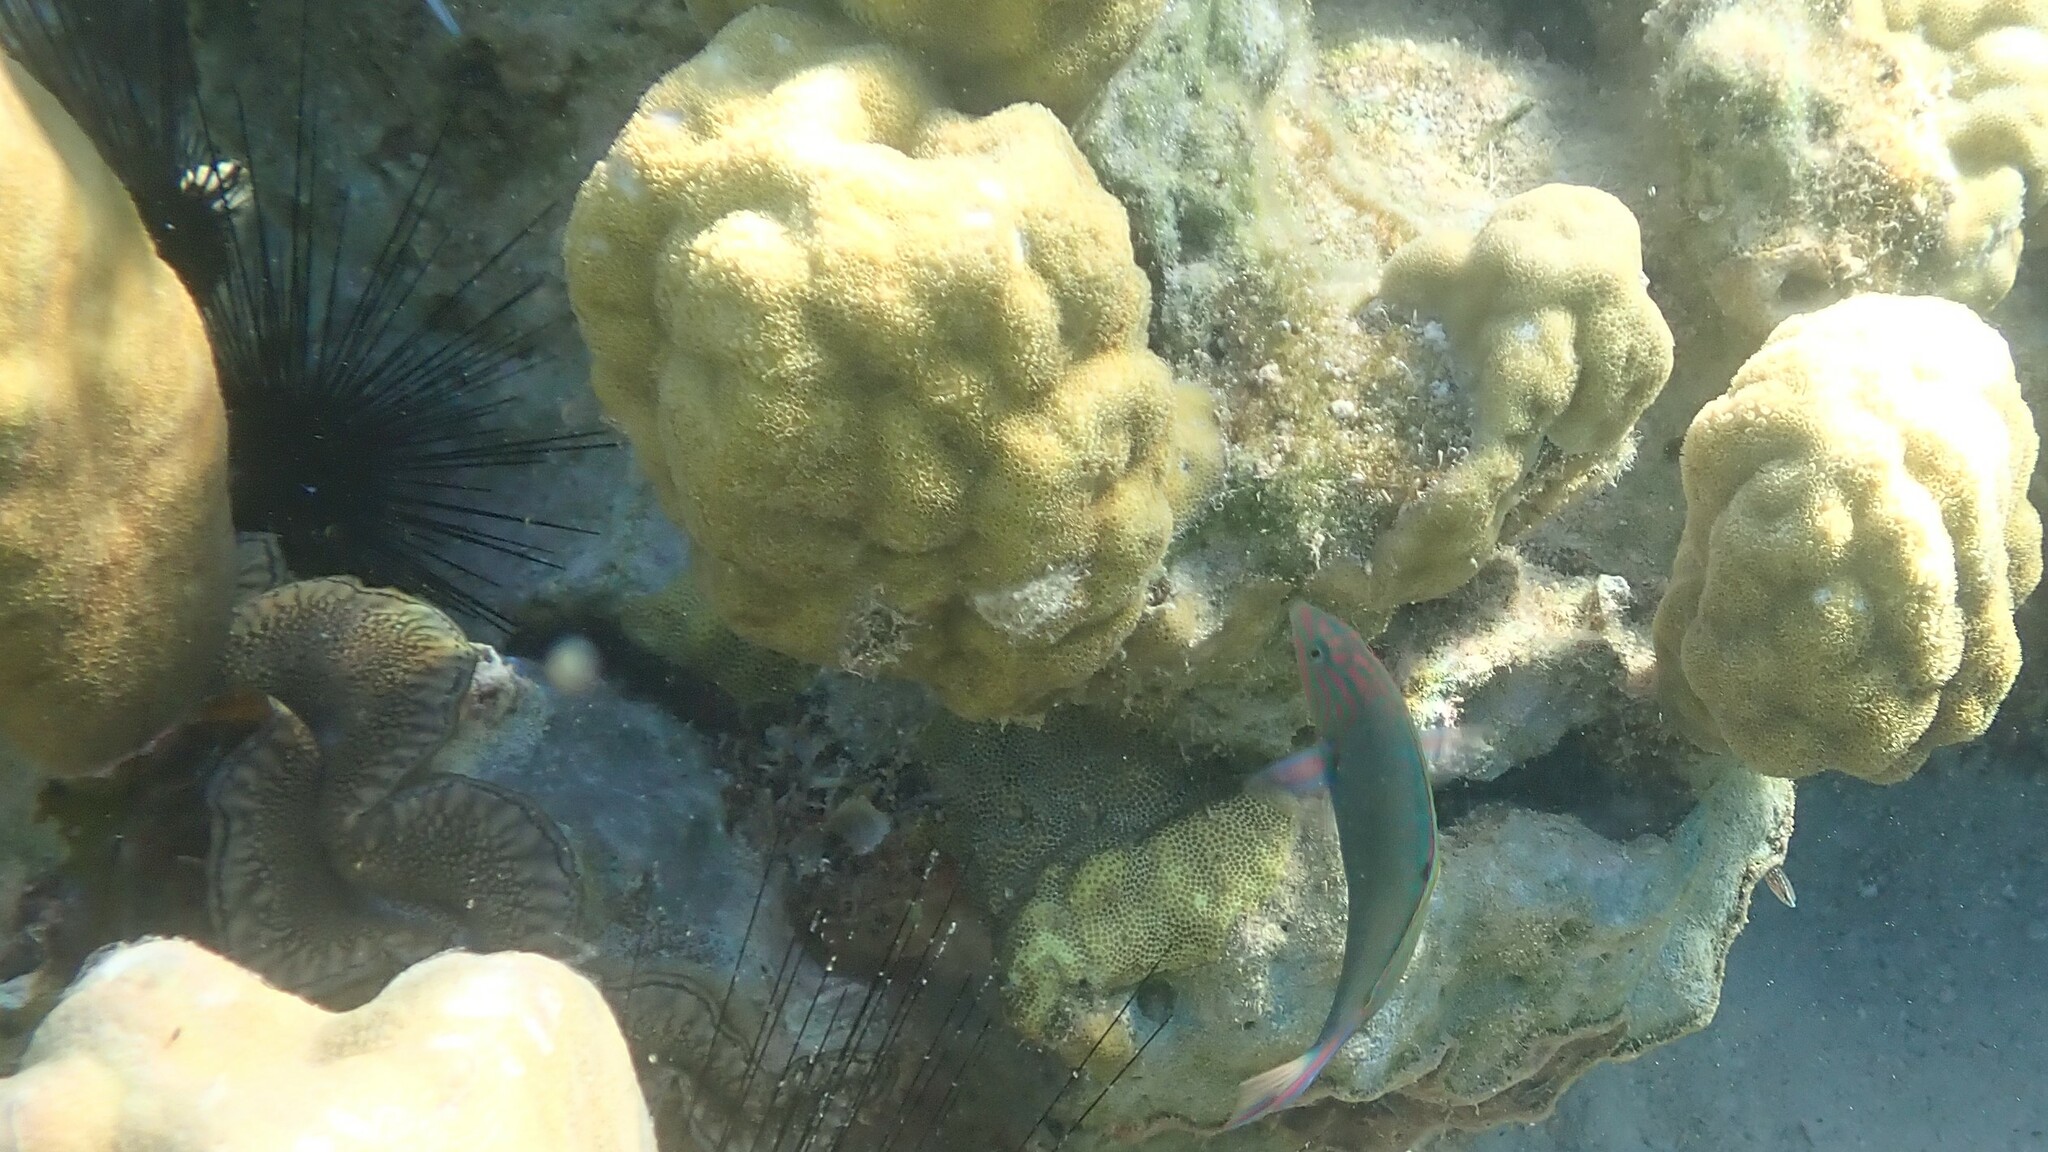
Thalassoma lunare (Moon Wrasse)